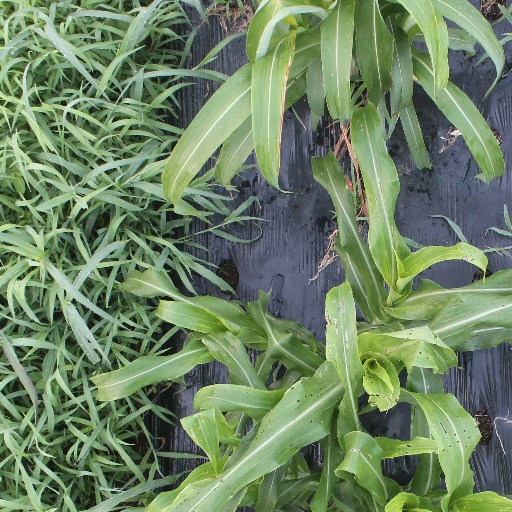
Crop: sorghum